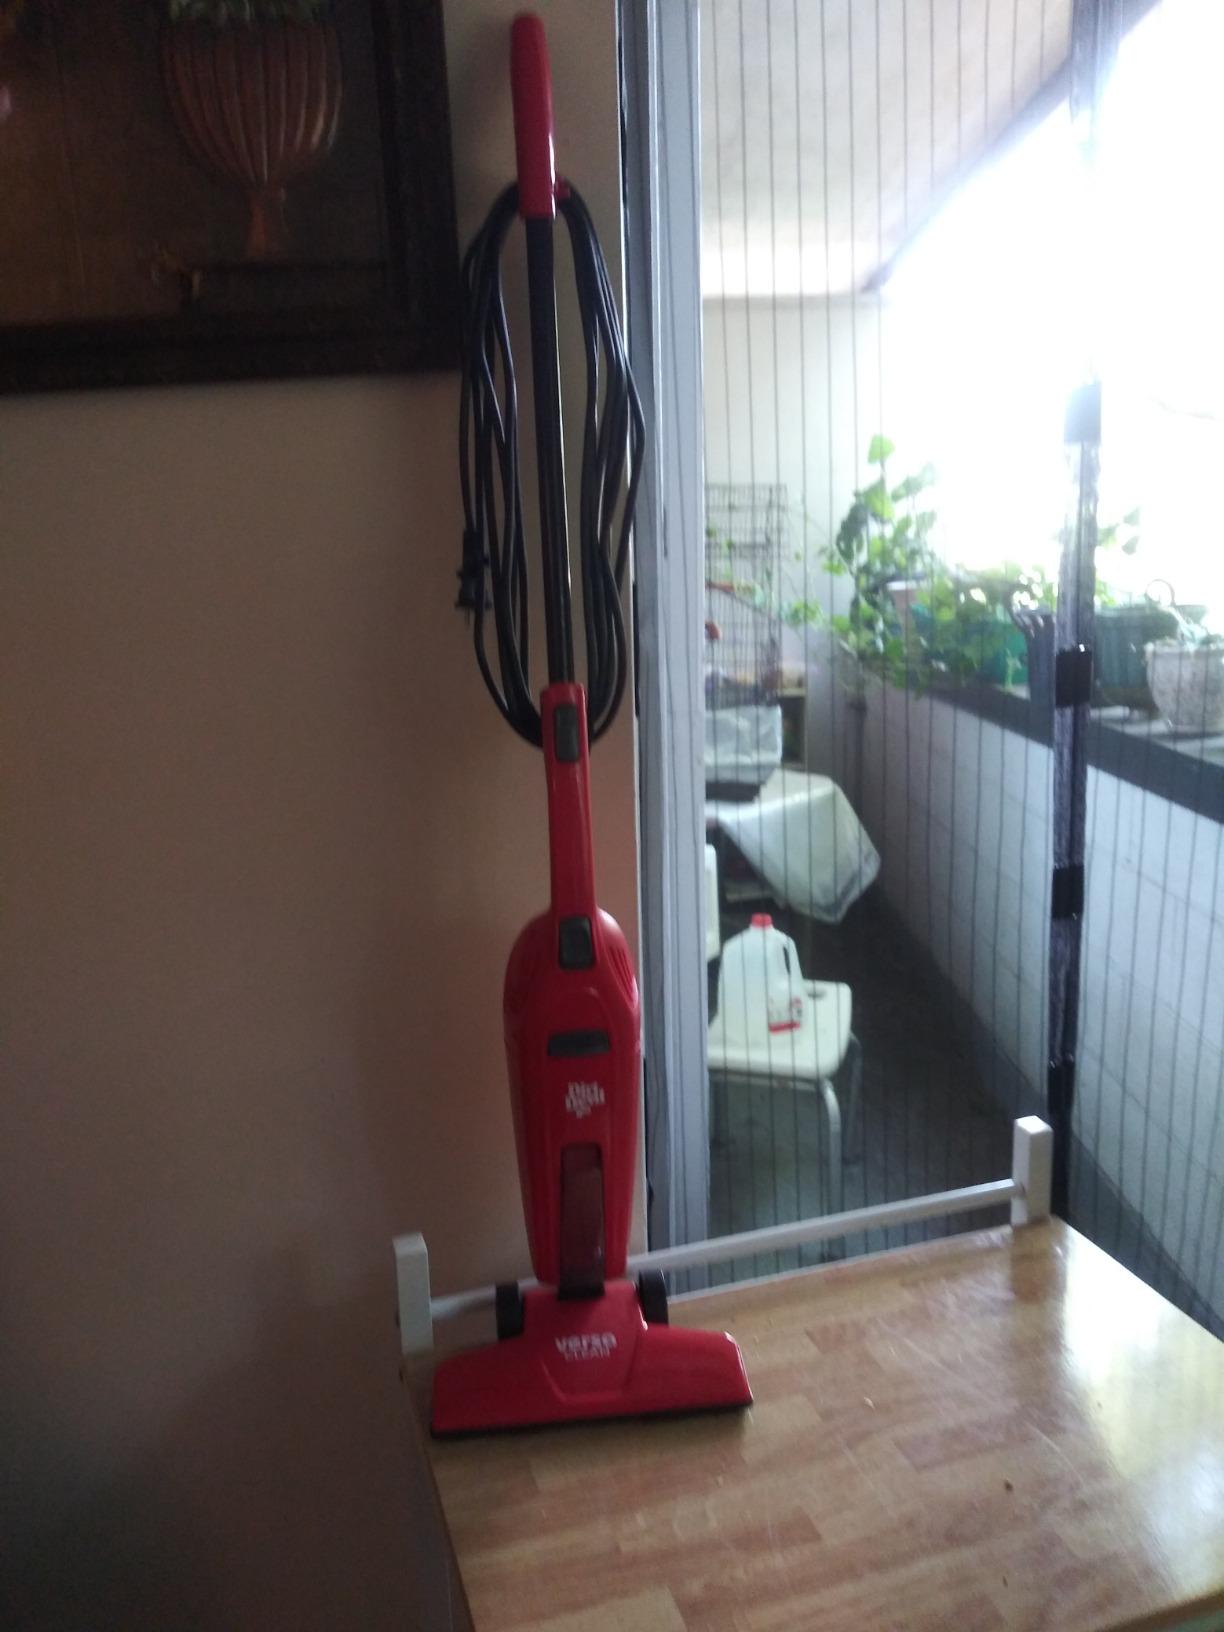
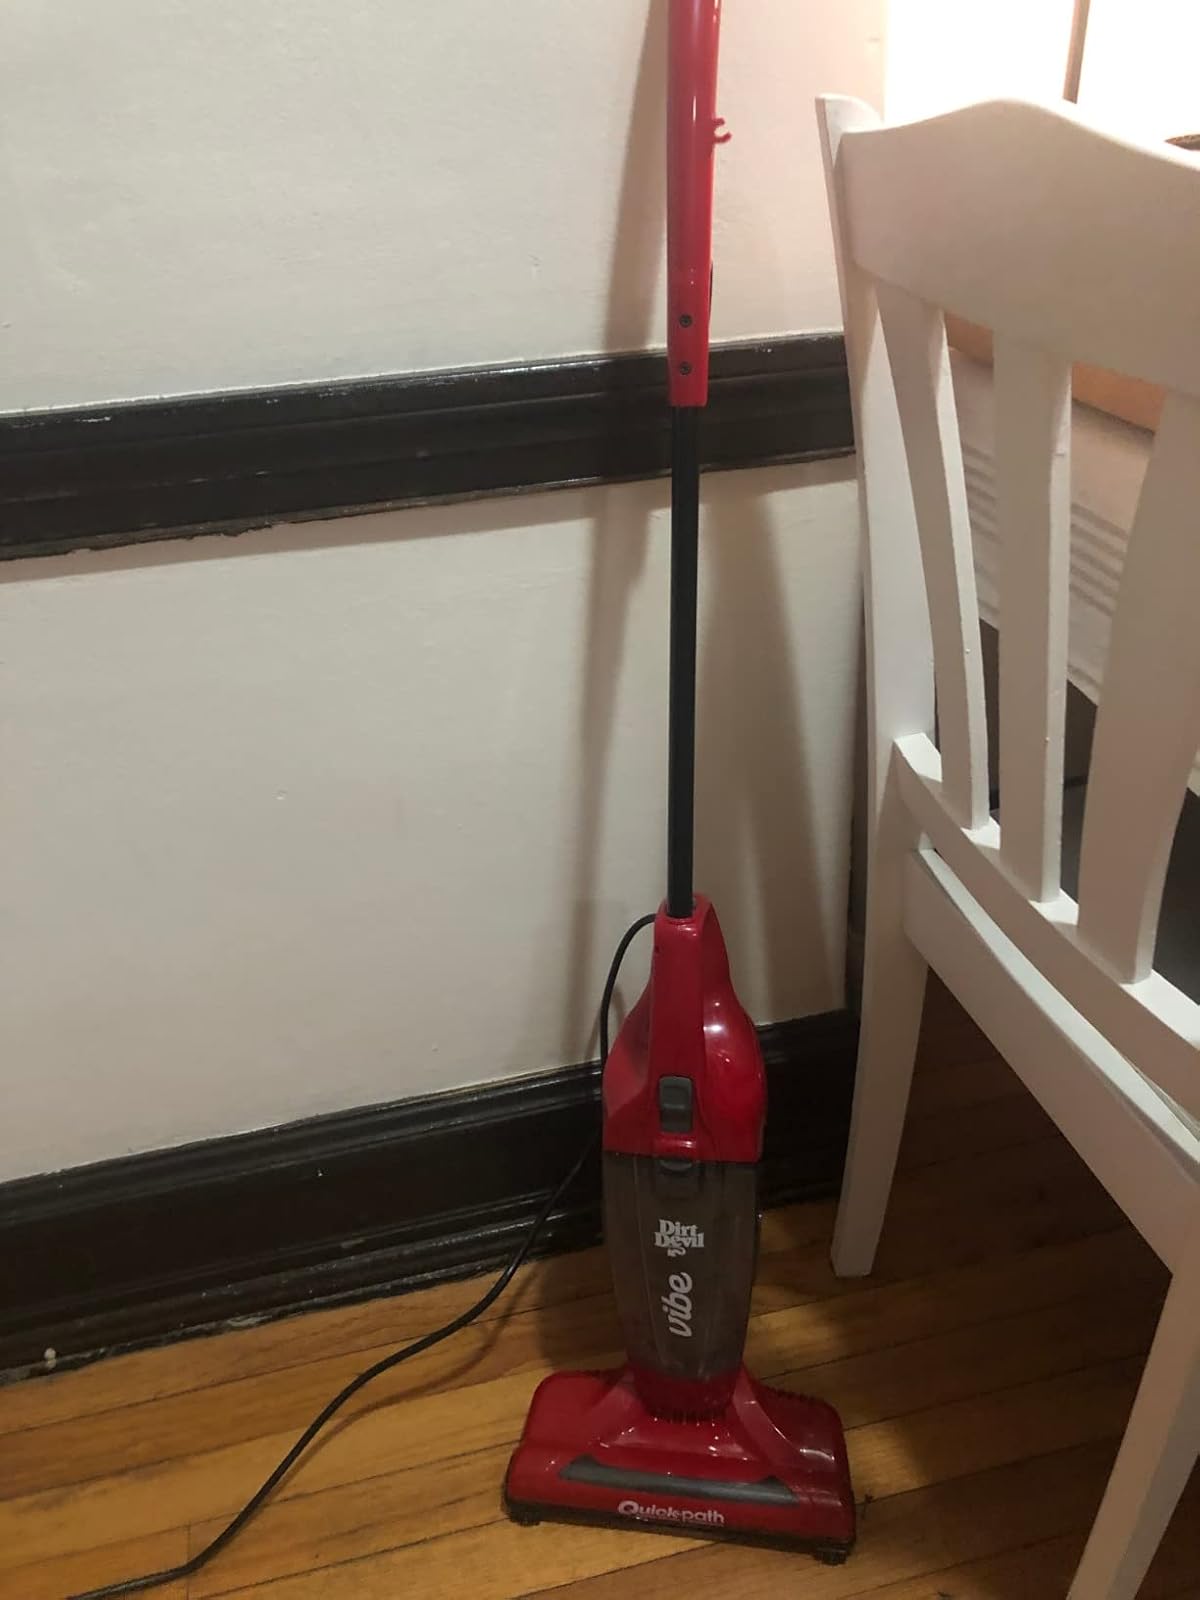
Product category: items_vacuum
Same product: no